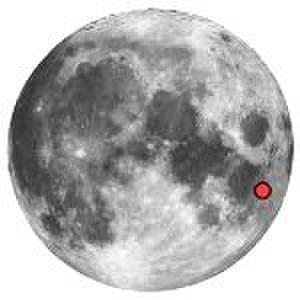
Les cratères lunaires désignent les cratères présents sur la Lune. La surface de la Lune présente de nombreux cratères, presque tous formés par impacts.
Voici une liste des cratères de la Lune. La plupart d'entre eux sont des cratères d'impact. Plus de 30 000 cratères, dont les diamètres sont compris entre 1 km et plus de 100 km, sont observables au télescope depuis la Terre.